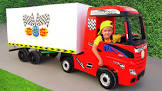
Vehicle type: Cars